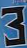
Number: 3